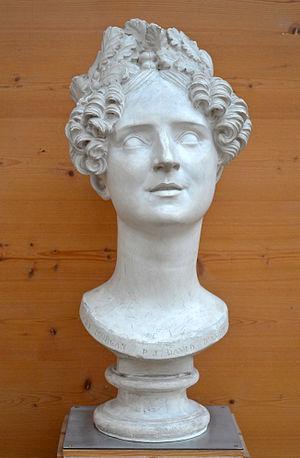
Buste de l'écrivain irlandais Lady Morgan par le sculpteur David d'Angers (1830). Exposé dans la Galerie David d'Angers, Angers.
Lady Morgan, de son nom de jeune fille Sydney Owenson, fut une romancière irlandaise.